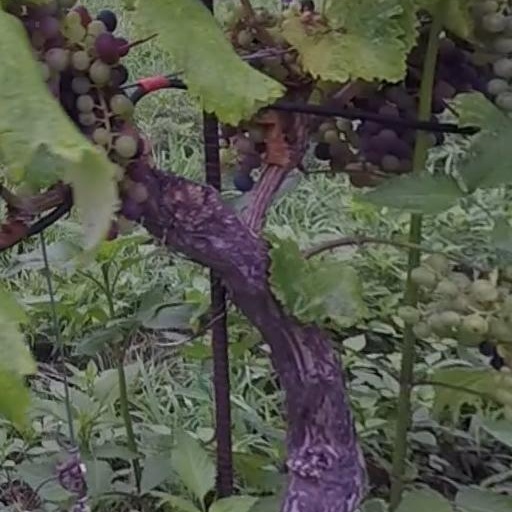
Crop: grape